Cophen campaign

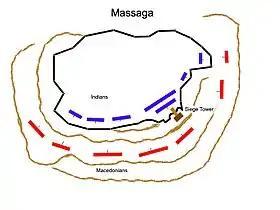
Alexander ordered that a tower and terrace be built—it took nine days—after which time he ordered that archers and slingers be stationed on top of the tower and force the defenders from the ramparts.

The mercenaries fought fiercely and would not let the Macedonians through. The next day, Alexander ordered that from the tower they extend a bridge and would have the same men who stormed Tyre from the bridges built on the mole to storm the Assacenians. Meanwhile, the archers and slingers would continue to fire as before. However, again the mercenaries put up fierce resistance. While this was going on, Alexander ordered that a unit of hypaspists charge across the bridge at the mercenaries. However, too many of them rushed upon it too quickly and the hastily built bridge collapsed under their weight. Seeing the opportunity, the Assacenians fired volleys of arrows, stones and even fireballs into the ditch on top of the men. The pit the hypaspists had fallen into was to be their tomb, and a great many of them were slain. However, Alexander saved those he could by attacking this sortie with a counter-attack of his own.